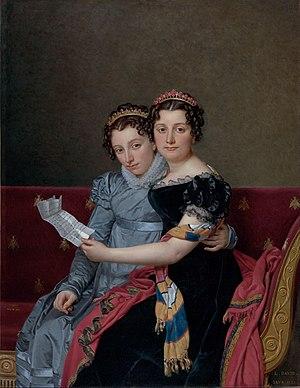
Zénaïde Lætitia Julie Bonaparte, princesse française et altesse impériale, infante d'Espagne, était la fille de Joseph Bonaparte et de Julie Clary. Elle eut une sœur, Charlotte.